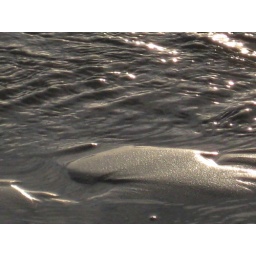
some sand in water